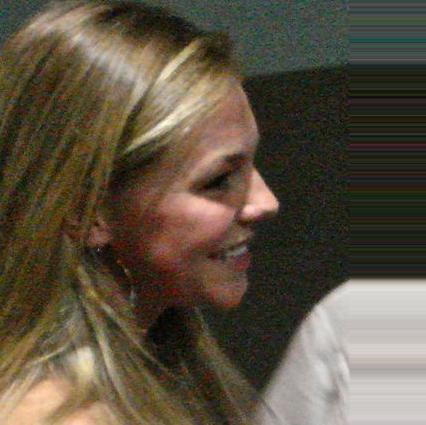
Age: 23